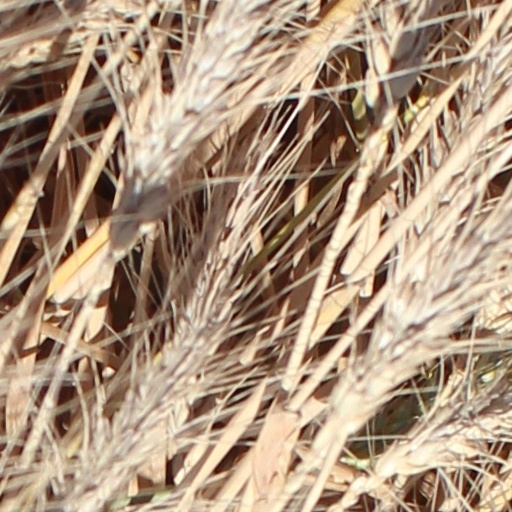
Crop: wheat